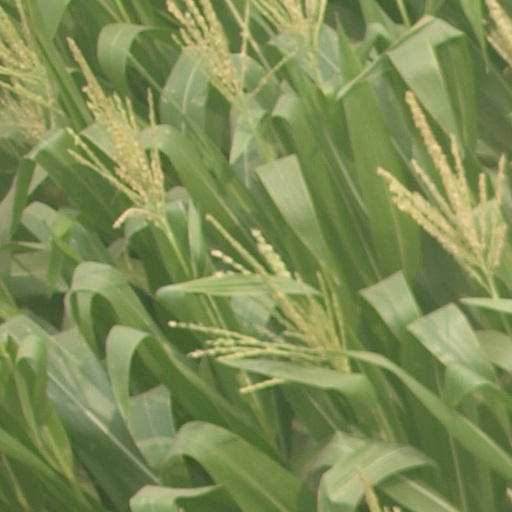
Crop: maize; corn